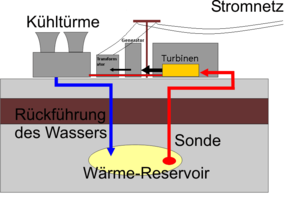
Geotermisk kraftværk
Geotermisk elkraftværk.
Geotermiske kraftværker benytter geotermisk energi til at skabe strøm og evt. fjernvarme.